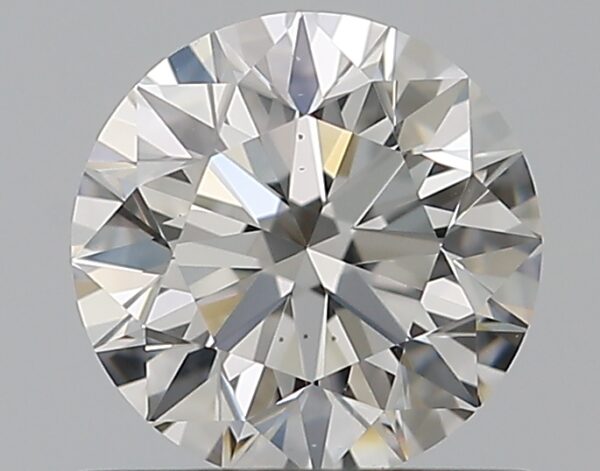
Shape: round
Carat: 0.6
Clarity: VS2
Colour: H
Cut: EX
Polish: EX
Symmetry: EX
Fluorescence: F
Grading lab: GIA
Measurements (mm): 5.35 x 5.37 x 3.36